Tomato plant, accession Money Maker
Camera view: bottom (45 deg); turntable rotation: 0 degrees
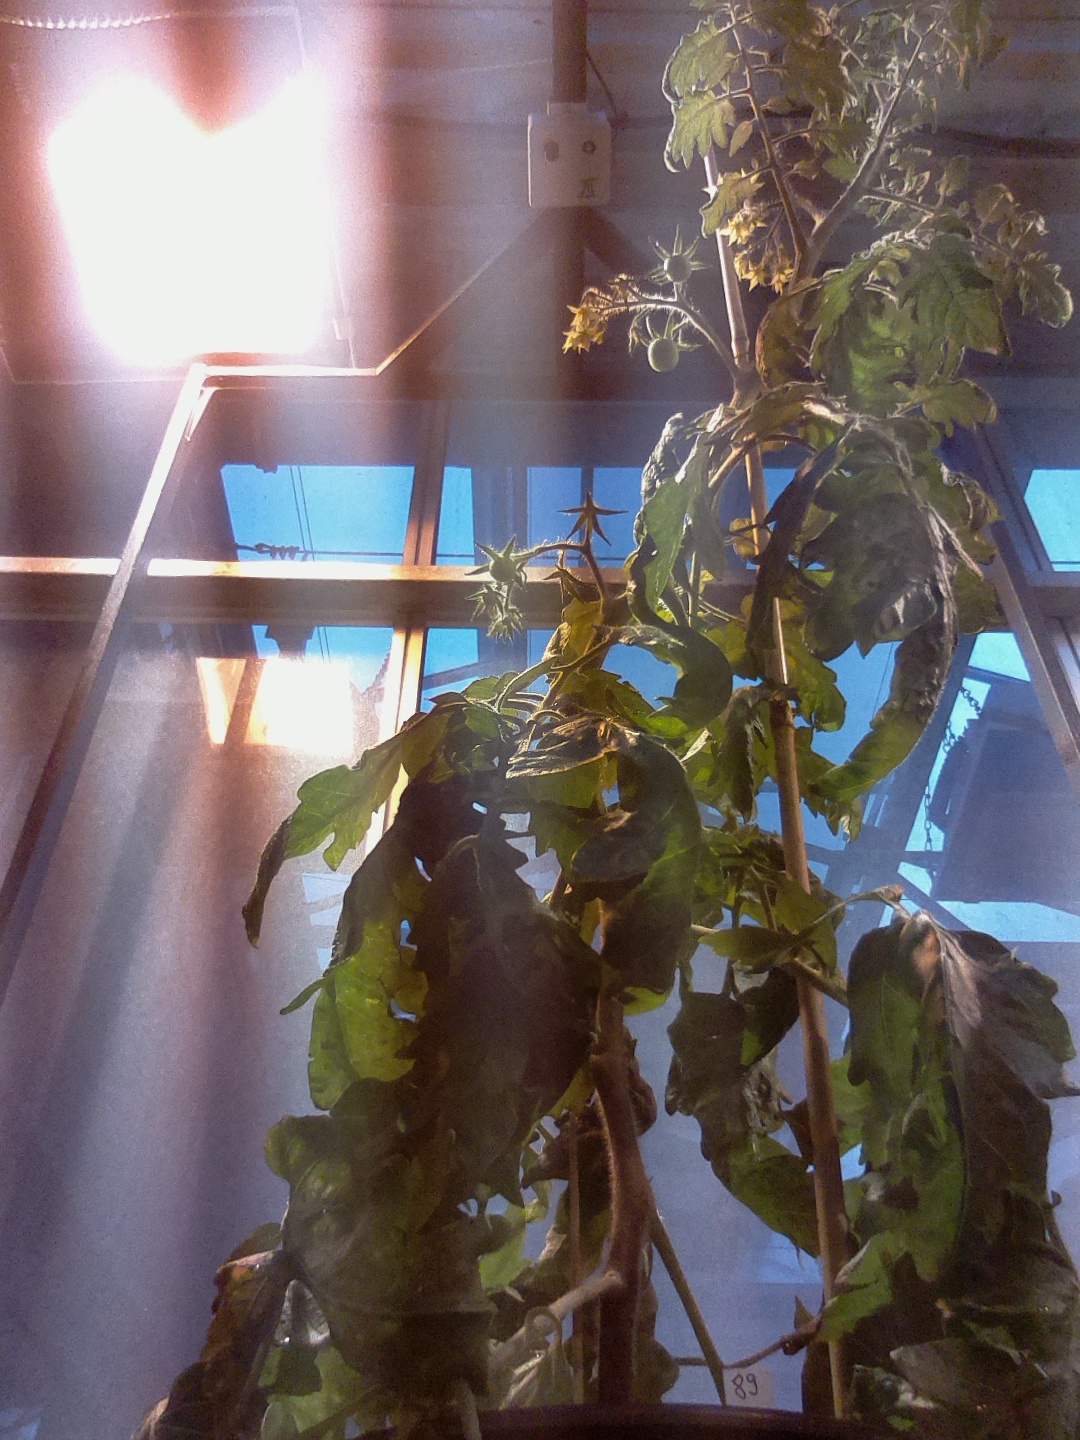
BBCH growth stage 71: 10%-20% of final fruit size